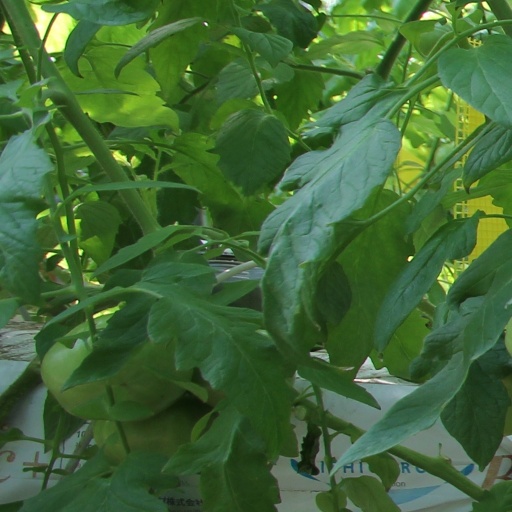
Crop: tomato